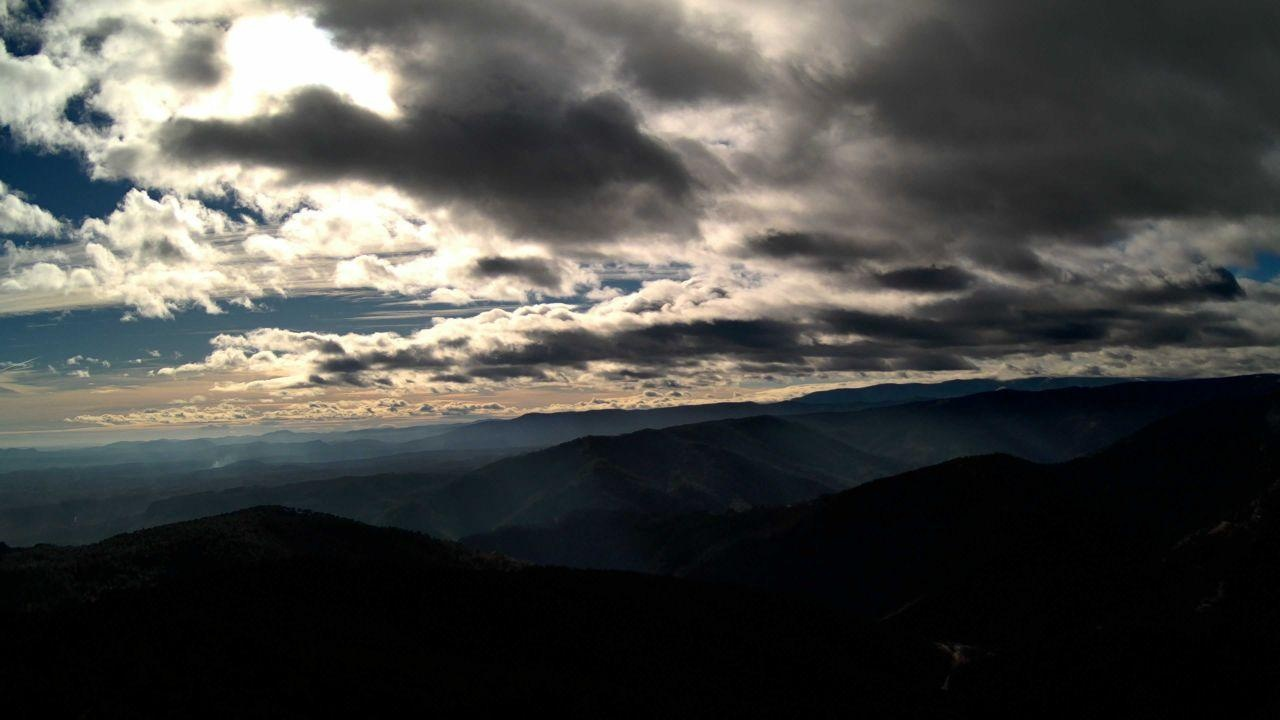
Fire: no
Smoke: yes